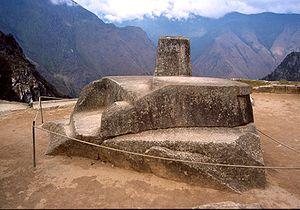
Machu Picchu est une ancienne cité inca du XVᵉ siècle au Pérou, perchée sur un promontoire rocheux qui unit les monts Machu Picchu et Huayna Picchu sur le versant oriental des Andes centrales. Son nom aurait été Pikchu ou Picho.